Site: brandenburg
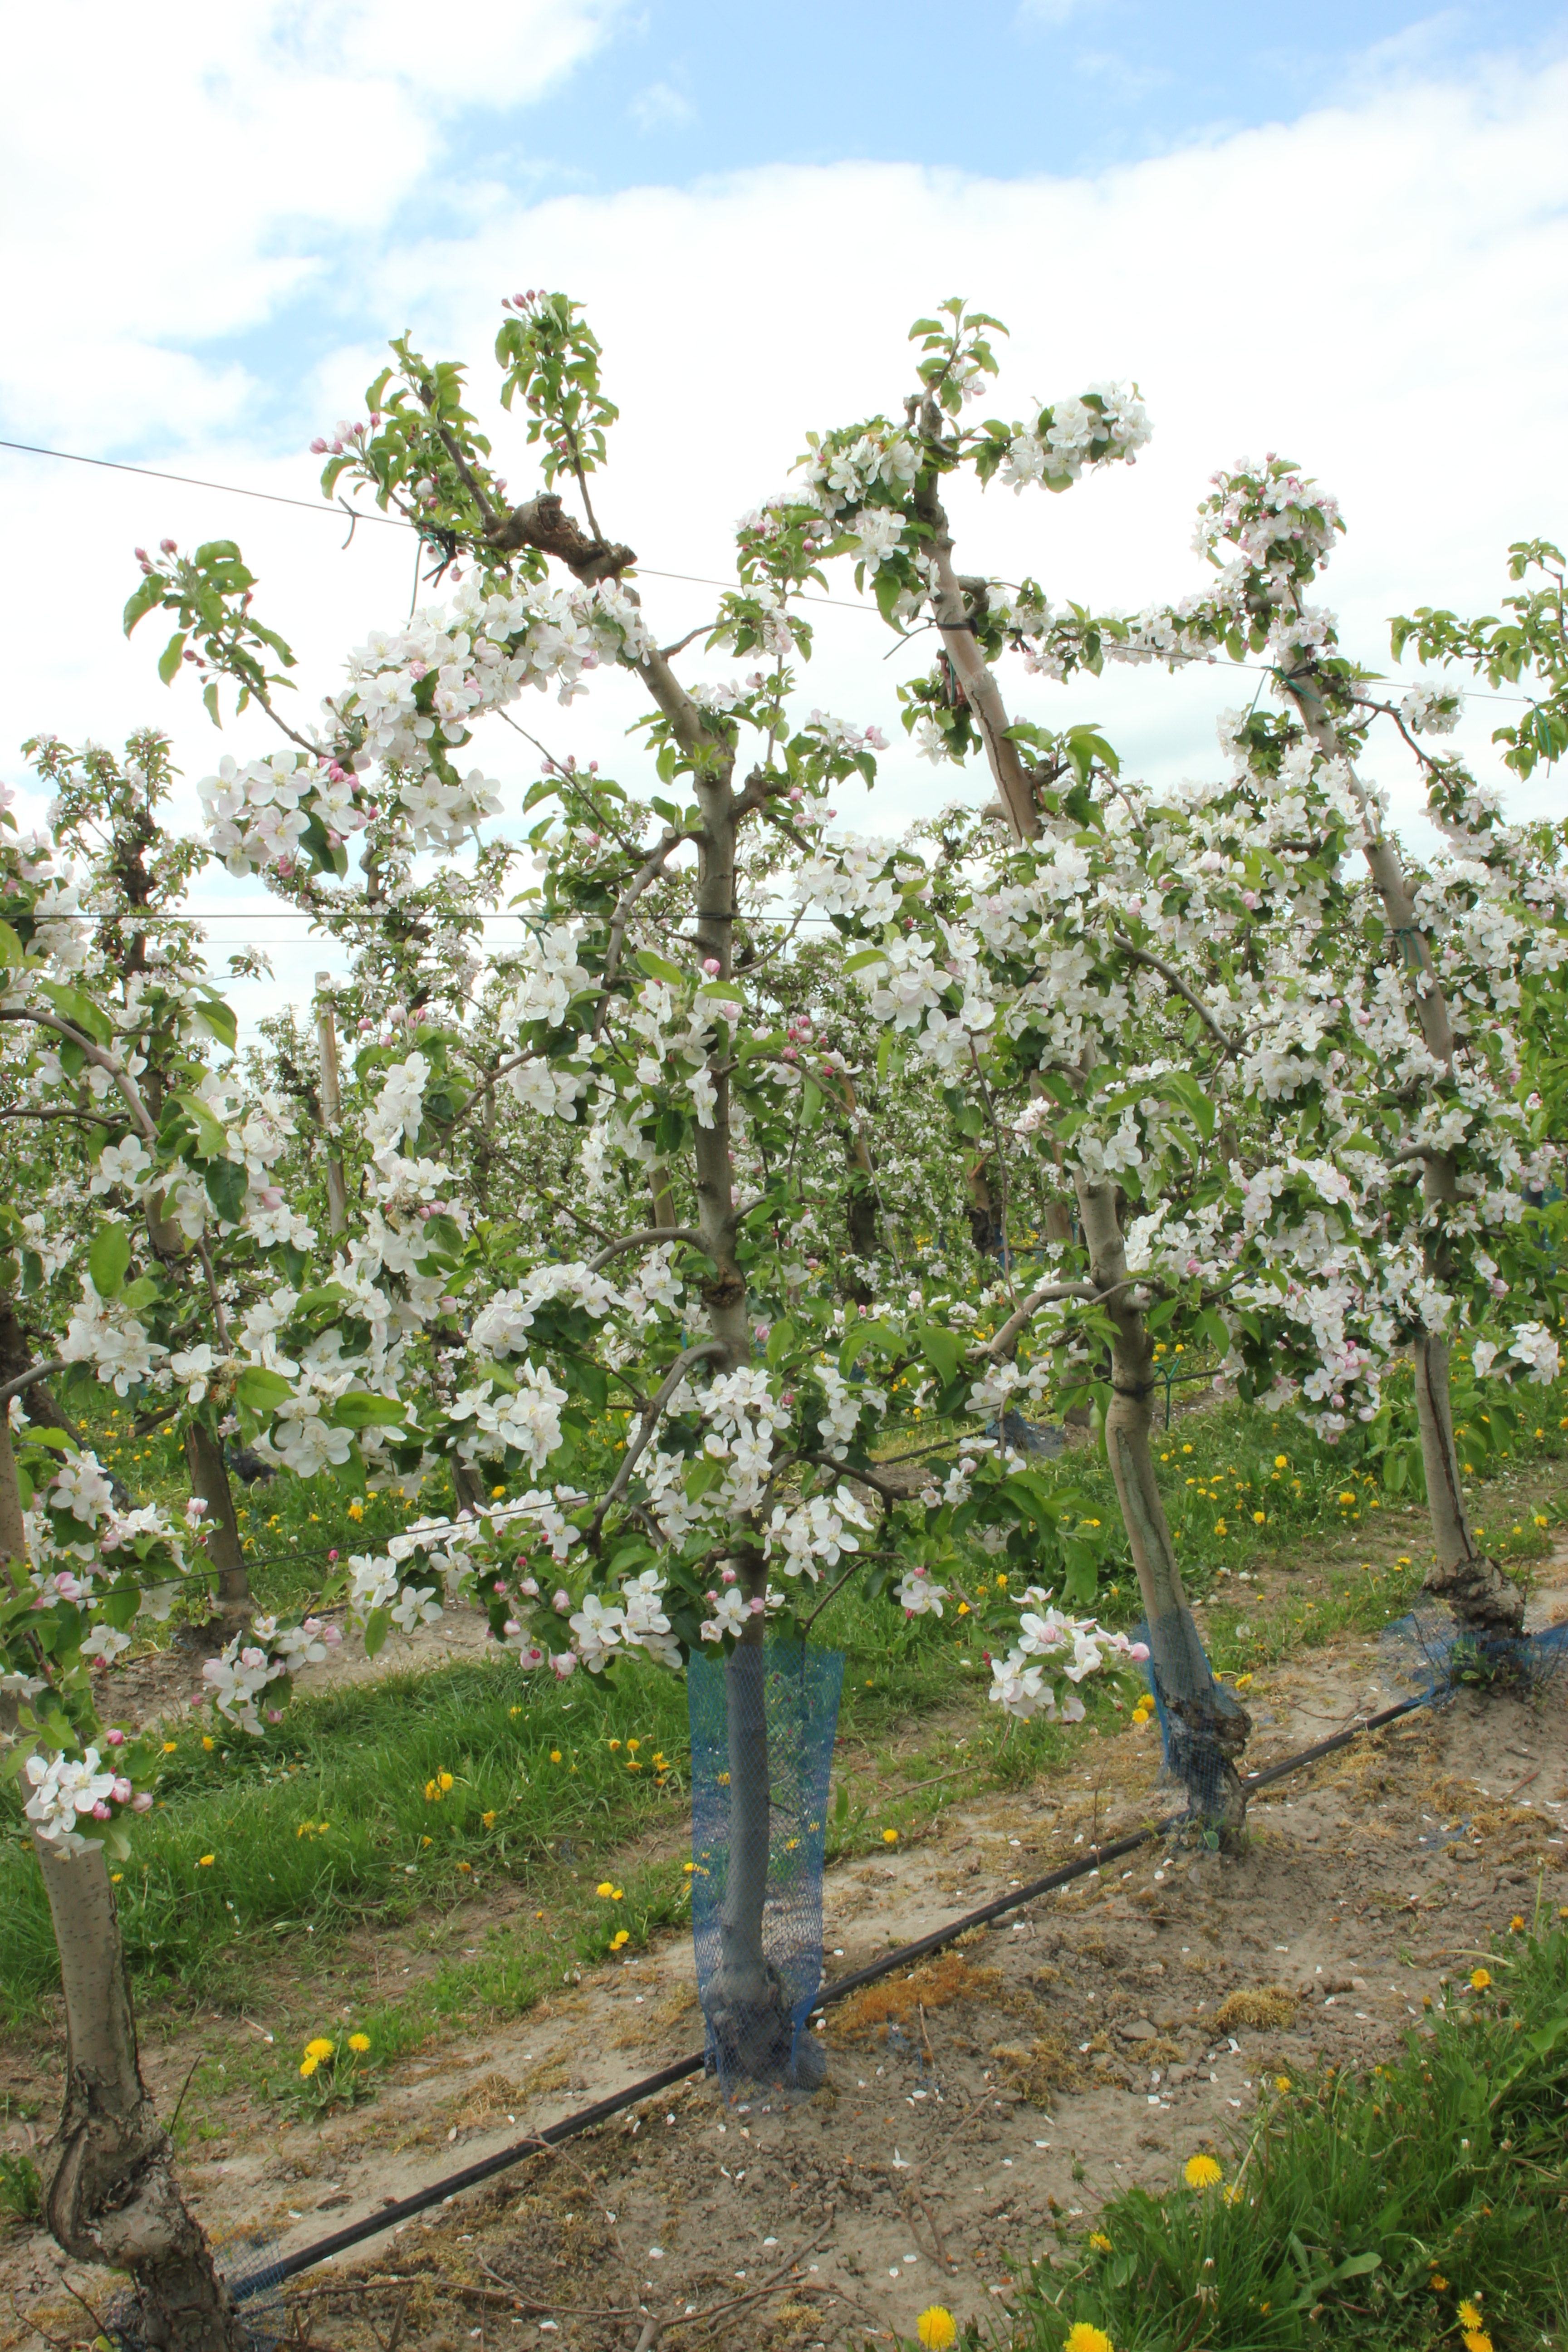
Growth stage (BBCH 65): Flowering